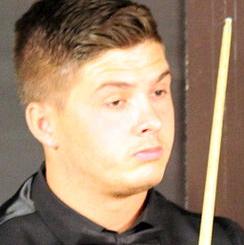
Age: 24